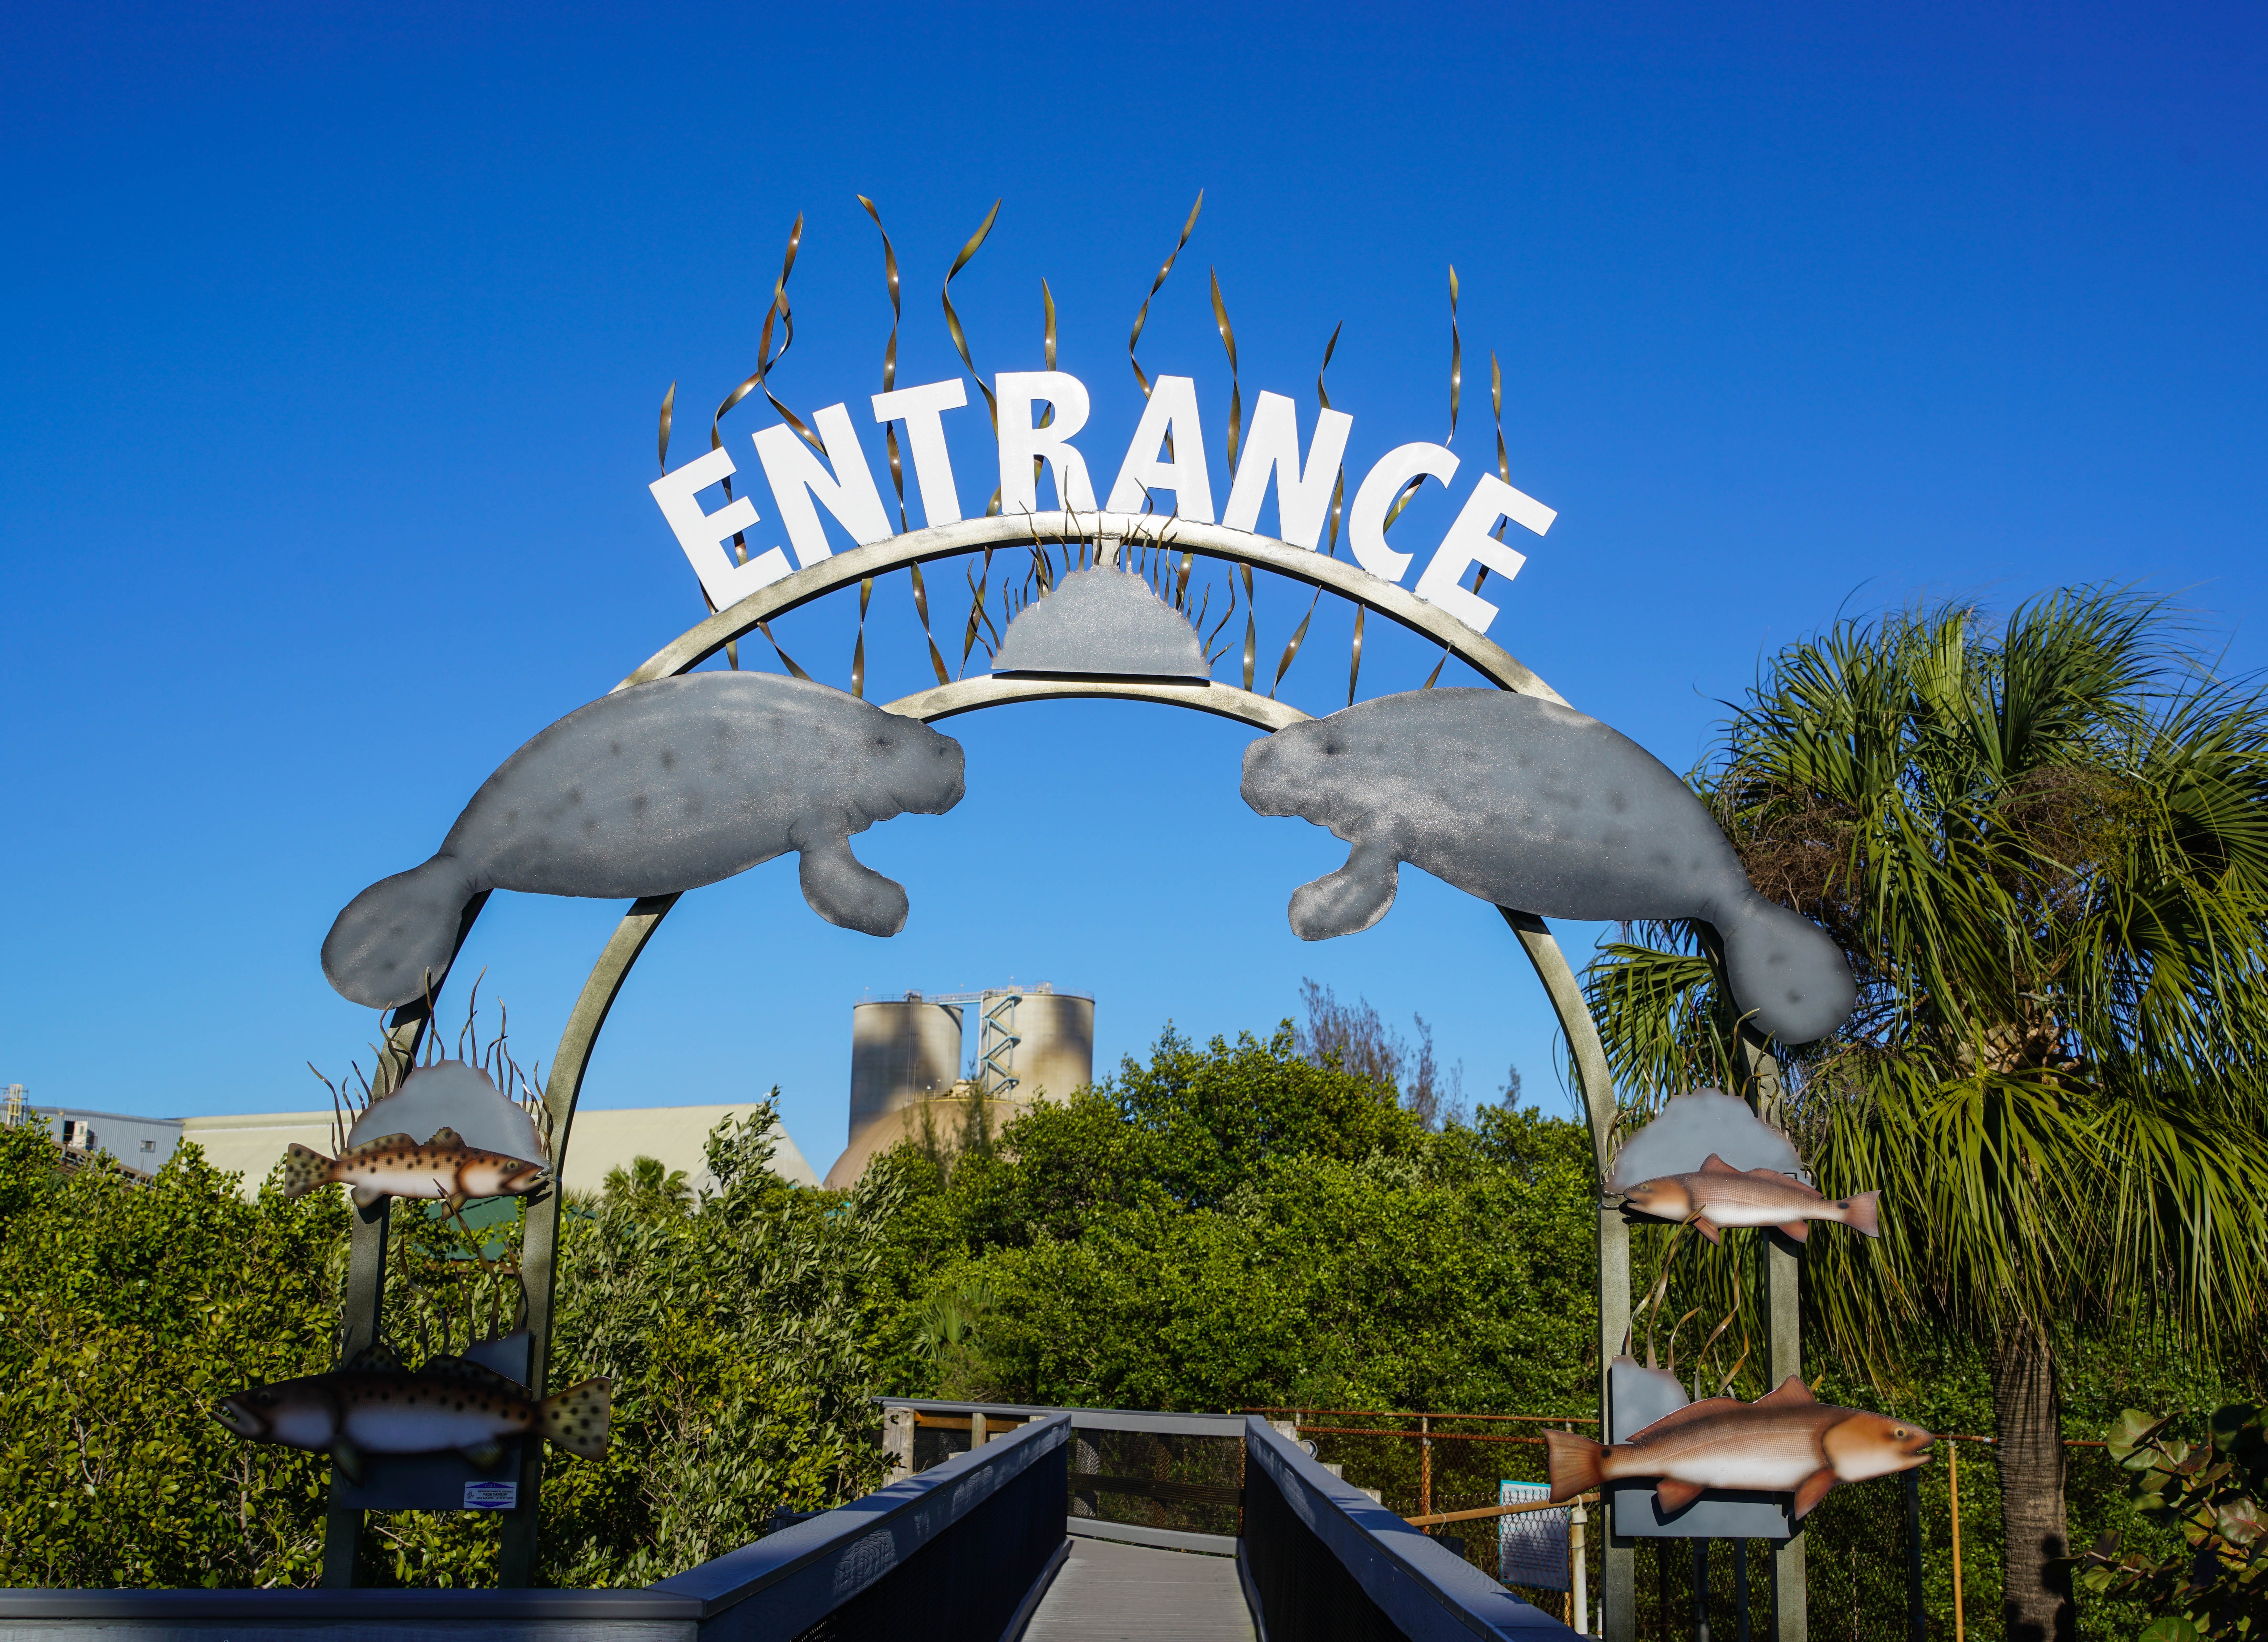
nature, vacation, sign, amusement park, tropical, entrance, park, landmark, tourism, resort, endangered, florida, walt disney world, manatee, apollo beach, viewing area